Multiple integrated laser engagement system

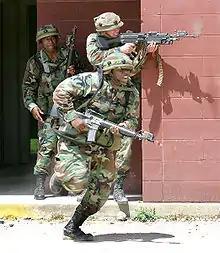
MILES simulation (note the laser emitters attached to the rifles' barrels, and the laser receptors on the soldiers' helmets and harnesses)

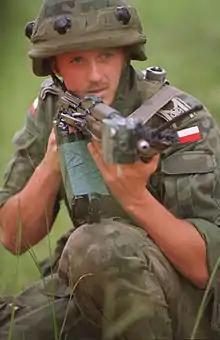
Polish Soldier with MILES gear, AKMS and three magazines taped together jungle style

MILES was introduced to the U.S. Army for direct-fire, force-on-force training capability at home stations and combat training centers during operational testing in 1978 and 1979 following the conclusion of the US Army's Engineering Development program awarded to Xerox Electro-Optical Systems. The goal of the program was to design and build a tactical training system that simulates the weapons, weapon characteristics and effects of a family of weapon systems including infantry, armor and aircraft, with an initial design of 11 systems including rifles, tank guns, and missiles.